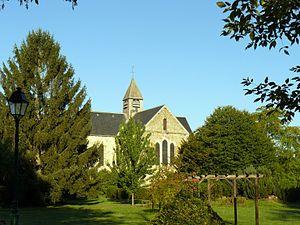
Abbaye Notre-Dame de la Roche à Lévis-Saint-Nom (Yvelines, France), aujourd'hui centre éducatif et de formation professionnelle
Lévis-Saint-Nom est une commune française située dans le département des Yvelines en région Île-de-France.